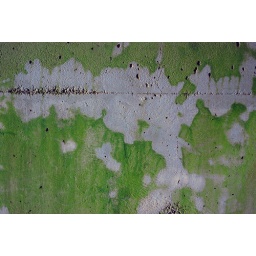
green on wall in bunker